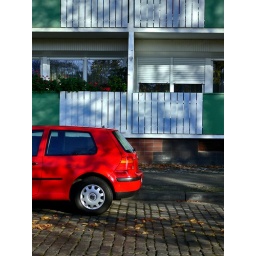
hey, it's just all nice and red and green and white and dappled by shadows. i can't explain it - it just is.